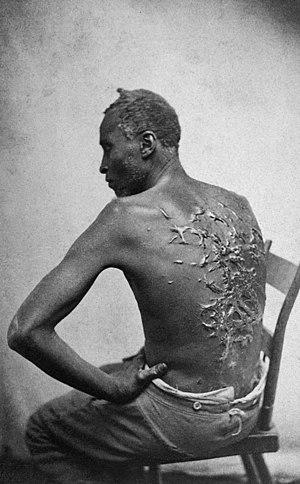
Cicatrices de flagellation sur un esclave, (2 avril 1863, Bâton-Rouge, Louisiane, États-Unis). Légende originale
Gordon ou Whipped Peter est un esclave Afro-Américain qui s'est échappé d'une plantation de Louisiane, en mars 1863, et a gagné sa liberté lorsqu'il a atteint le camp de l'Armée de l'Union, près de Baton Rouge aux États-Unis. Il devient le sujet de photographies révélant les importantes cicatrices de son dos, causées par les coups de fouet reçus en esclavage. Les abolitionnistes ont distribué ces portraits carte-de-visite de Gordon, à travers les États-Unis et dans le monde entier, pour montrer les abus de l'esclavage.
Le fouet est un instrument composé d'une ou plusieurs lanières, généralement en cuir, et d'un manche. Ses usages sont liés à sa composition. Si la longueur de la lanière permet de frapper la peau d'un être humain ou d'un animal pour le blesser ou le faire souffrir dans le cas d'une punition corporelle ou de la torture, l'usage habituel est simplement d'inciter, sans coups violents, un animal de trait à avancer plus vite.